Benjamin Pringle

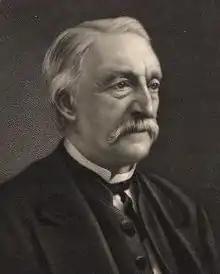
Benjamin Pringle, Congressman from New York

Benjamin Pringle (November 9, 1807 – June 7, 1887) was a United States representative from New York. Born in Richfield Springs, Otsego County, he completed preparatory studies, studied law, was admitted to the bar in 1830 and practiced for a number of years. He was president of a bank in Batavia, Genesee County and was judge of the Genesee County Court from 1841 to 1846.